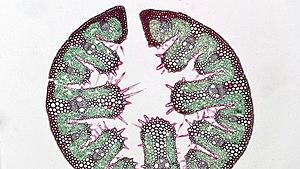
Coupe transversale d'une feuille d'oyat (coloration carmin vert d'iode).
L'oyat est une espèce de plante vivace de la famille des Poacées, originaire de l'Ancien Monde, croissant dans les terrains sablonneux grâce à un système racinaire très profond. Cette espèce pionnière des dunes instables est une xérophyte type des côtes atlantiques, jouant un rôle important dans la formation et la fixation des dunes, notamment dans la défense côtière des dunes littorales des Landes de Gascogne en France.
Le sclérenchyme est un tissu de soutien qui compose les organes végétaux qui ont terminé leur croissance. Il est composé de cellules que l'on qualifie de scléreuses, également appelées sclérocytes. Ces cellules, dont la fonctionnalité s'acquiert après leur mort, ont la particularité de disposer d'une paroi secondaire épaissie et souvent lignifiée. Le sclérenchyme est donc un tissu de soutien plus rigide que le collenchyme.